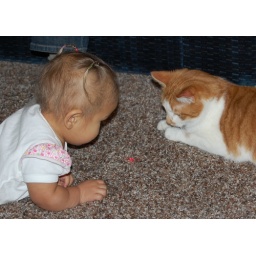
My niece and our cat are both captured by the red moving dot of the laser pointer.